Greater Vienna

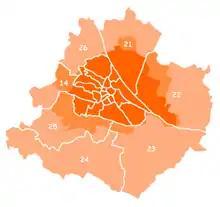
Map of Greater Vienna during the Nazi era.

Greater Vienna is the name given to a greatly enlarged Vienna that incorporates surrounding communities. The first attempts to create a Greater Vienna were made during the Habsburg monarchy. After the "Anschluss" of Austria into the German Reich in 1938, Vienna was expanded to become the "largest city in the Reich in terms of area".